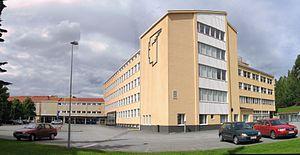
L'université des sciences appliquées de Jyväskylä auparavant école polytechnique de Jyväskylä est une université publique, située à Jyväskylä et à Saarijärvi en Finlande.